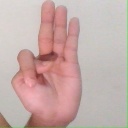
अक्षर: भ